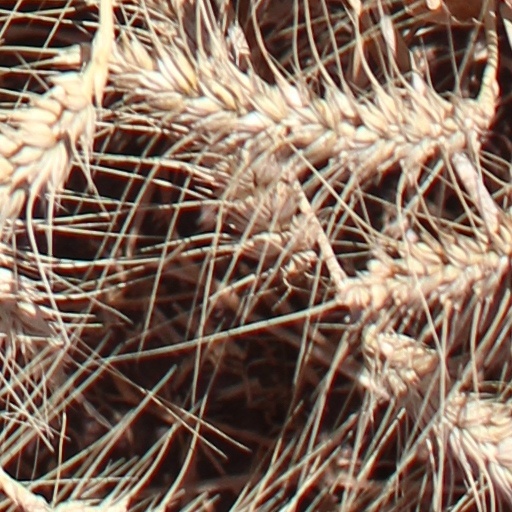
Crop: wheat